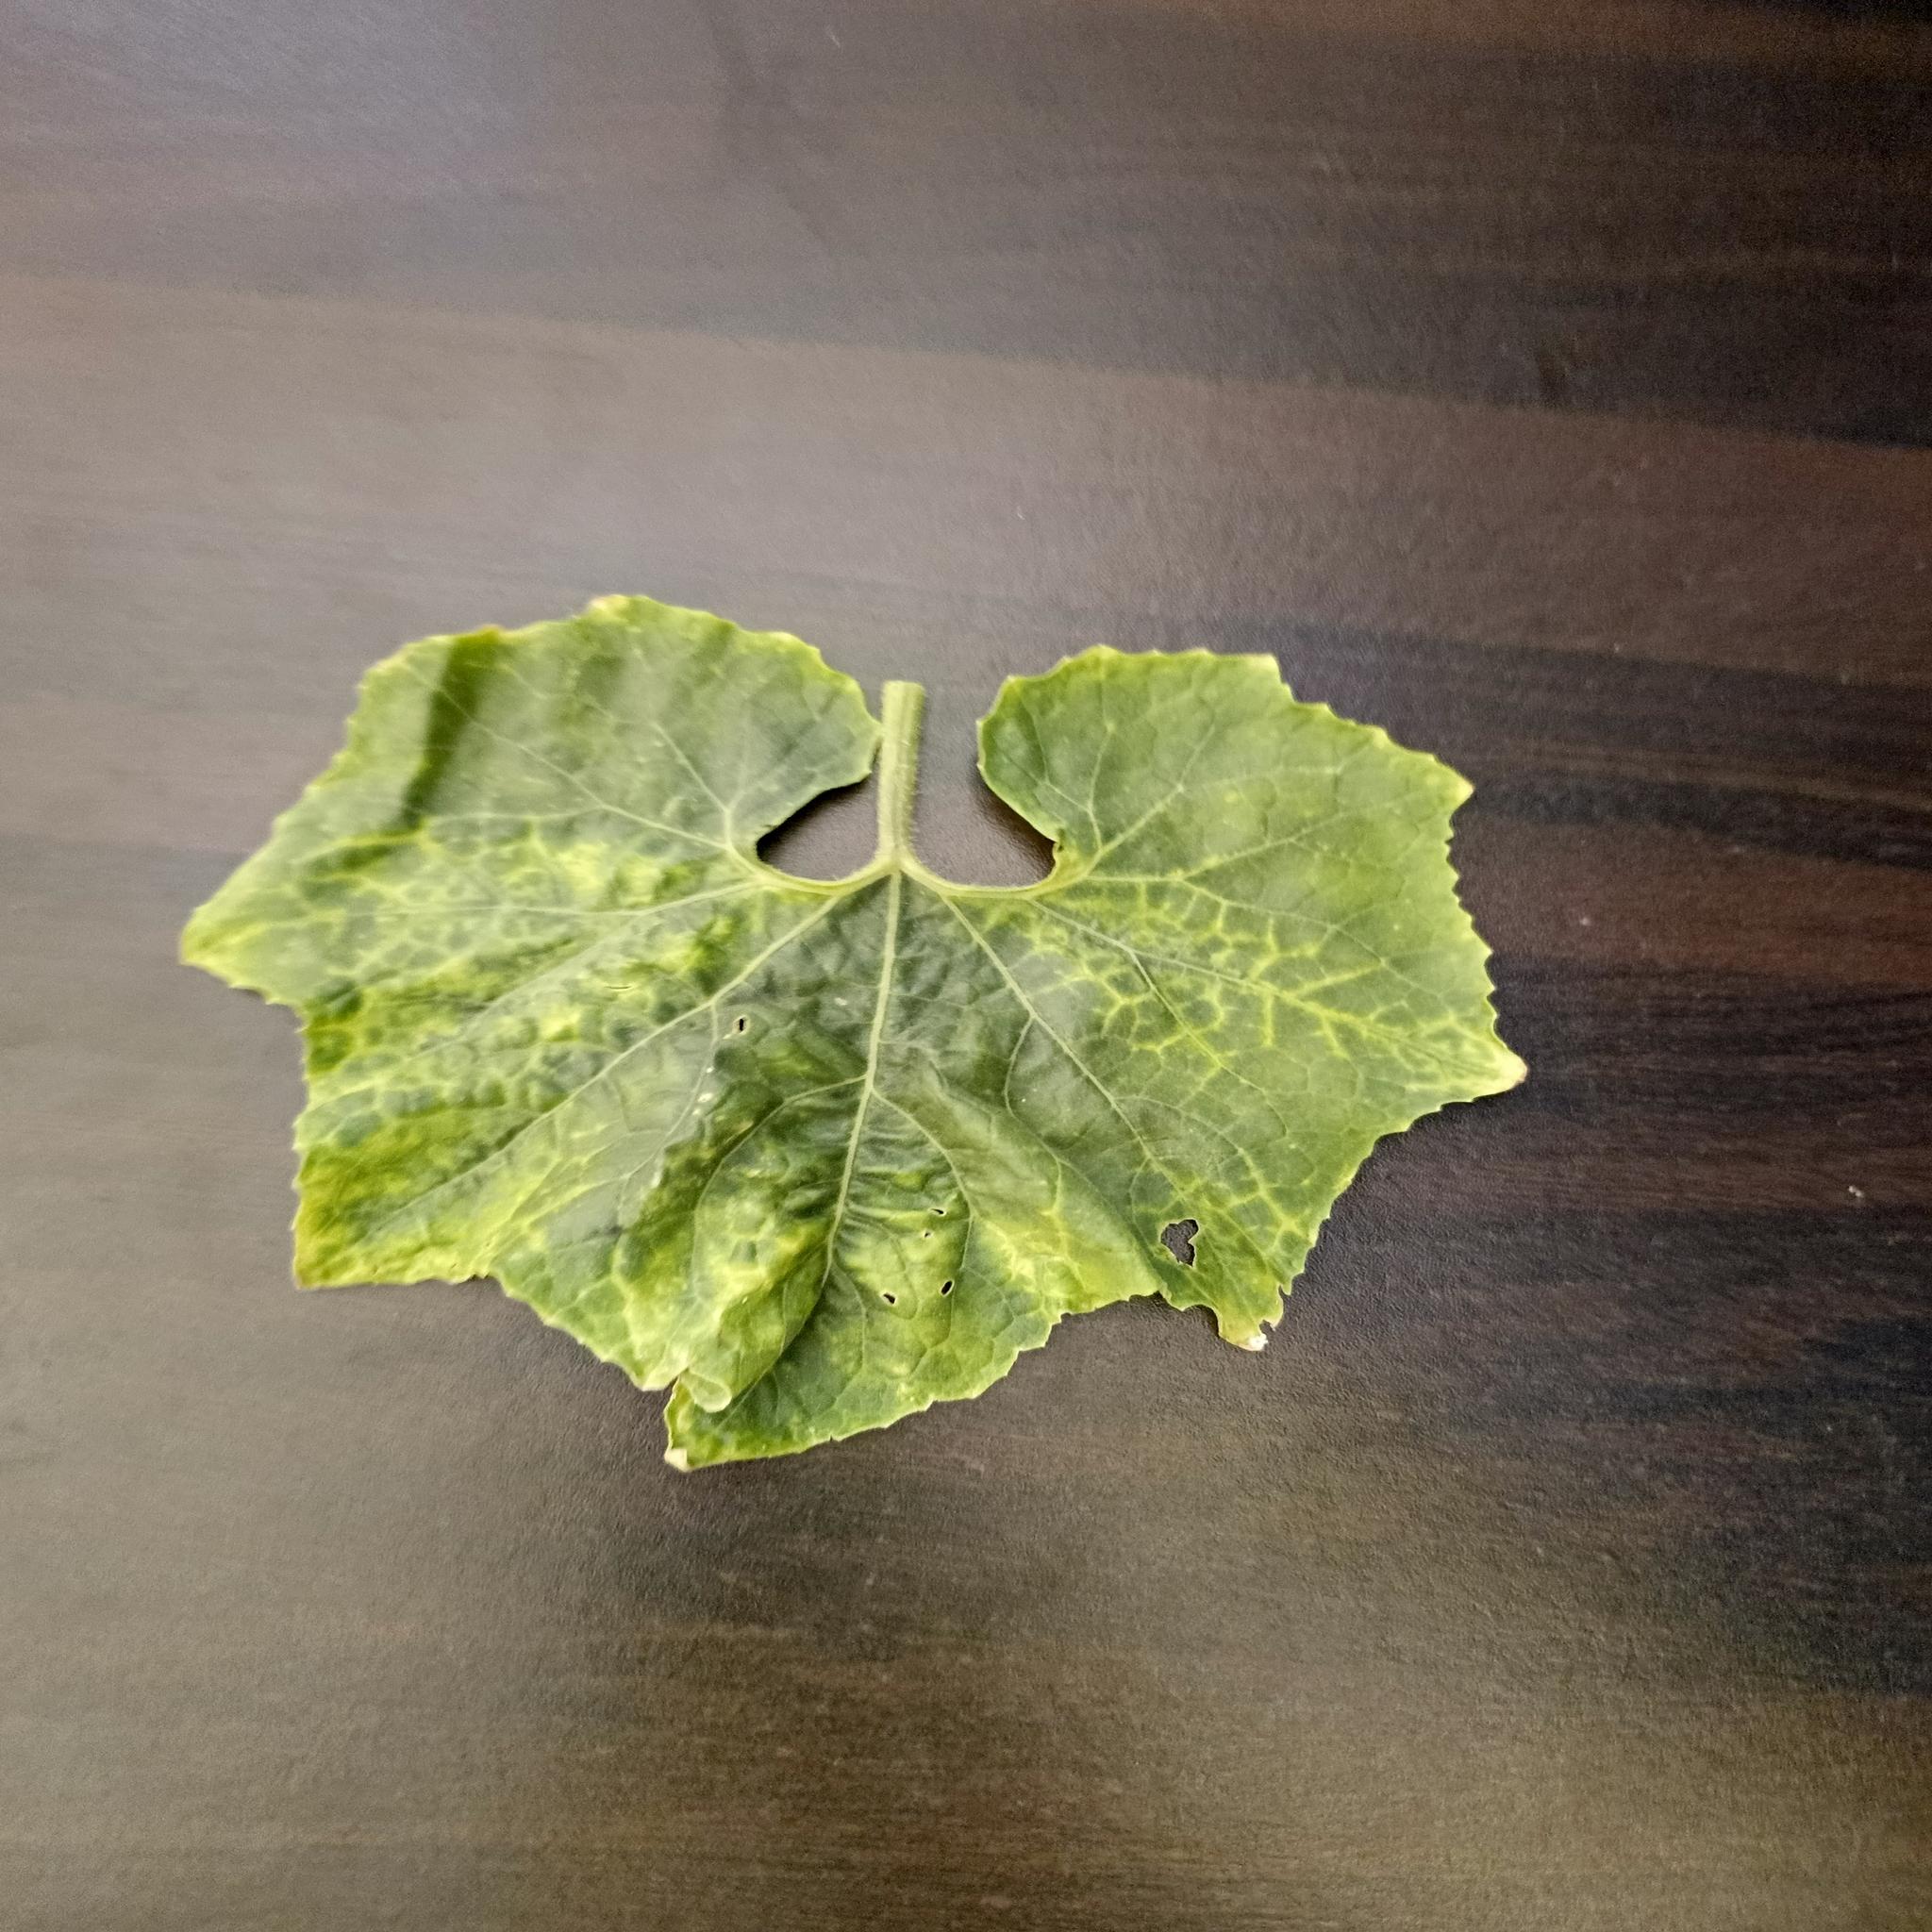
Label: Downy mildew